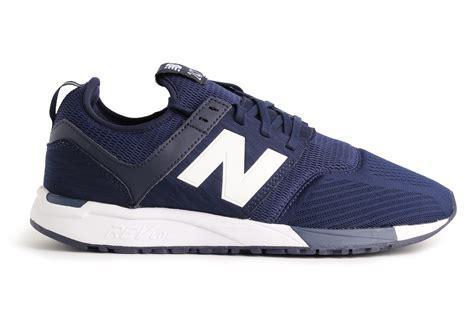
Brand: New
Model: Balance 247